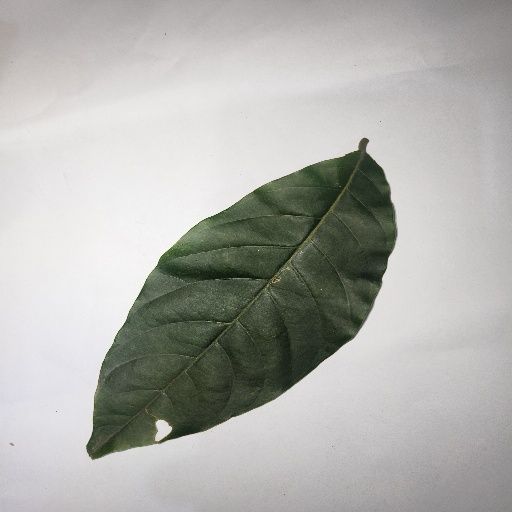
Species: HariTaki
Leaf condition: Shot Hole